Joseph Collyer

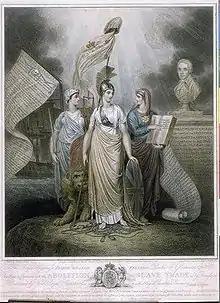
Abolition of the Slave Trade in 1807 (1808, engraving after Henry Moses)

Joseph Collyer (14 September 1748 – 24 December 1827), also called Joseph Collyer the Younger, was a British engraver. He was an associate of the Royal Academy and portrait engraver to the British Queen Consort, Queen Charlotte.